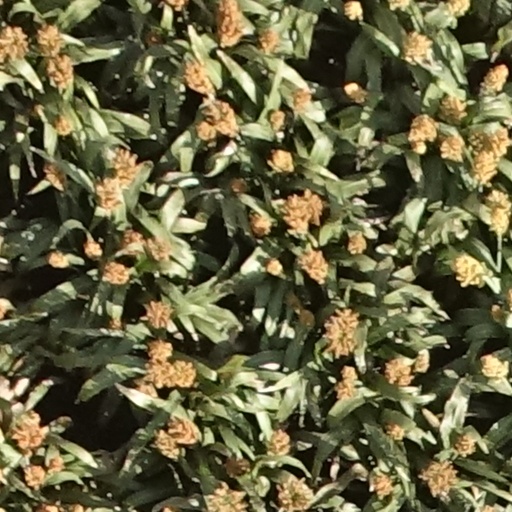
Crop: sorghum